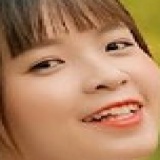
diễn viên Thúy Kiều Faptv